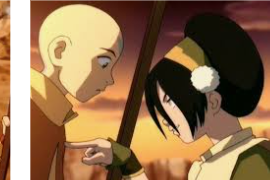
Portrait style: Cartoon Portrait